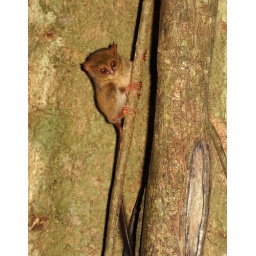
this tiny monkey lives in the forest and comes out to hunt insects at night.